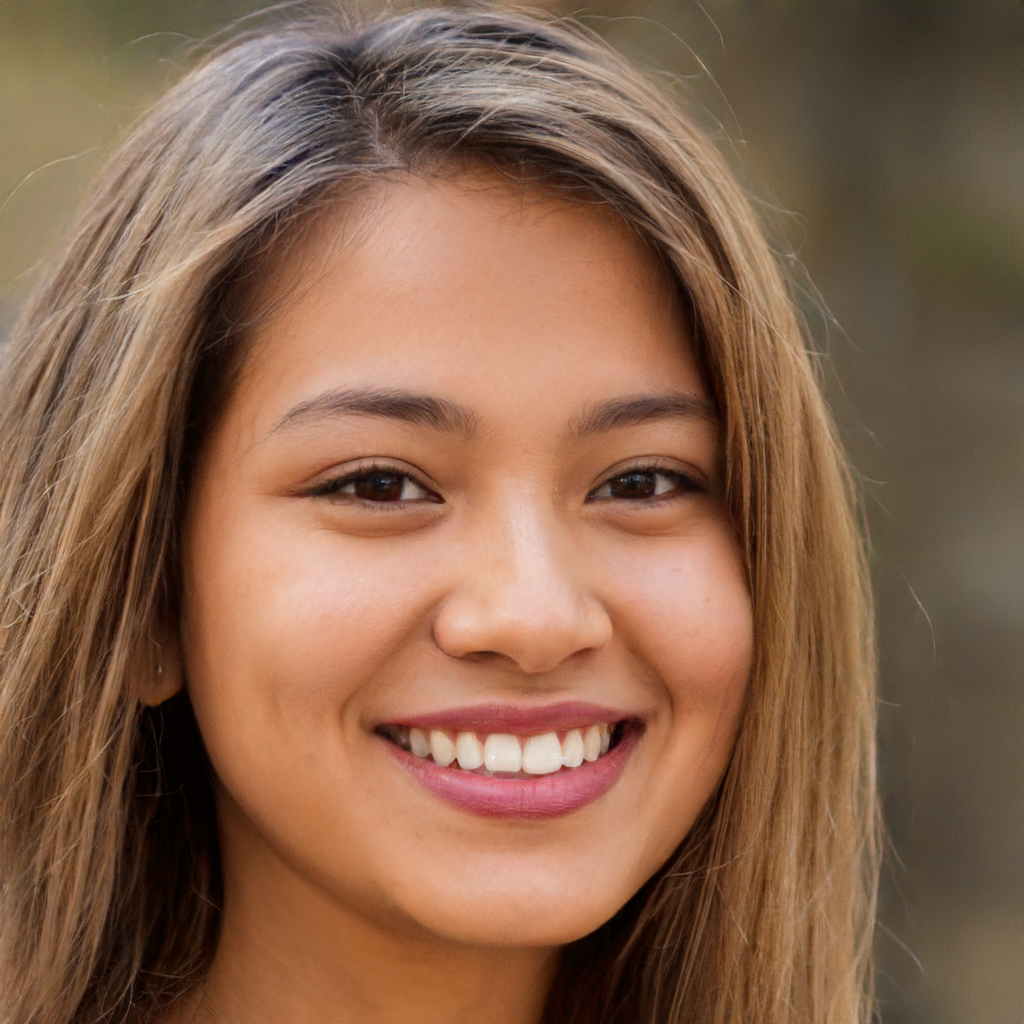
Label: Colored